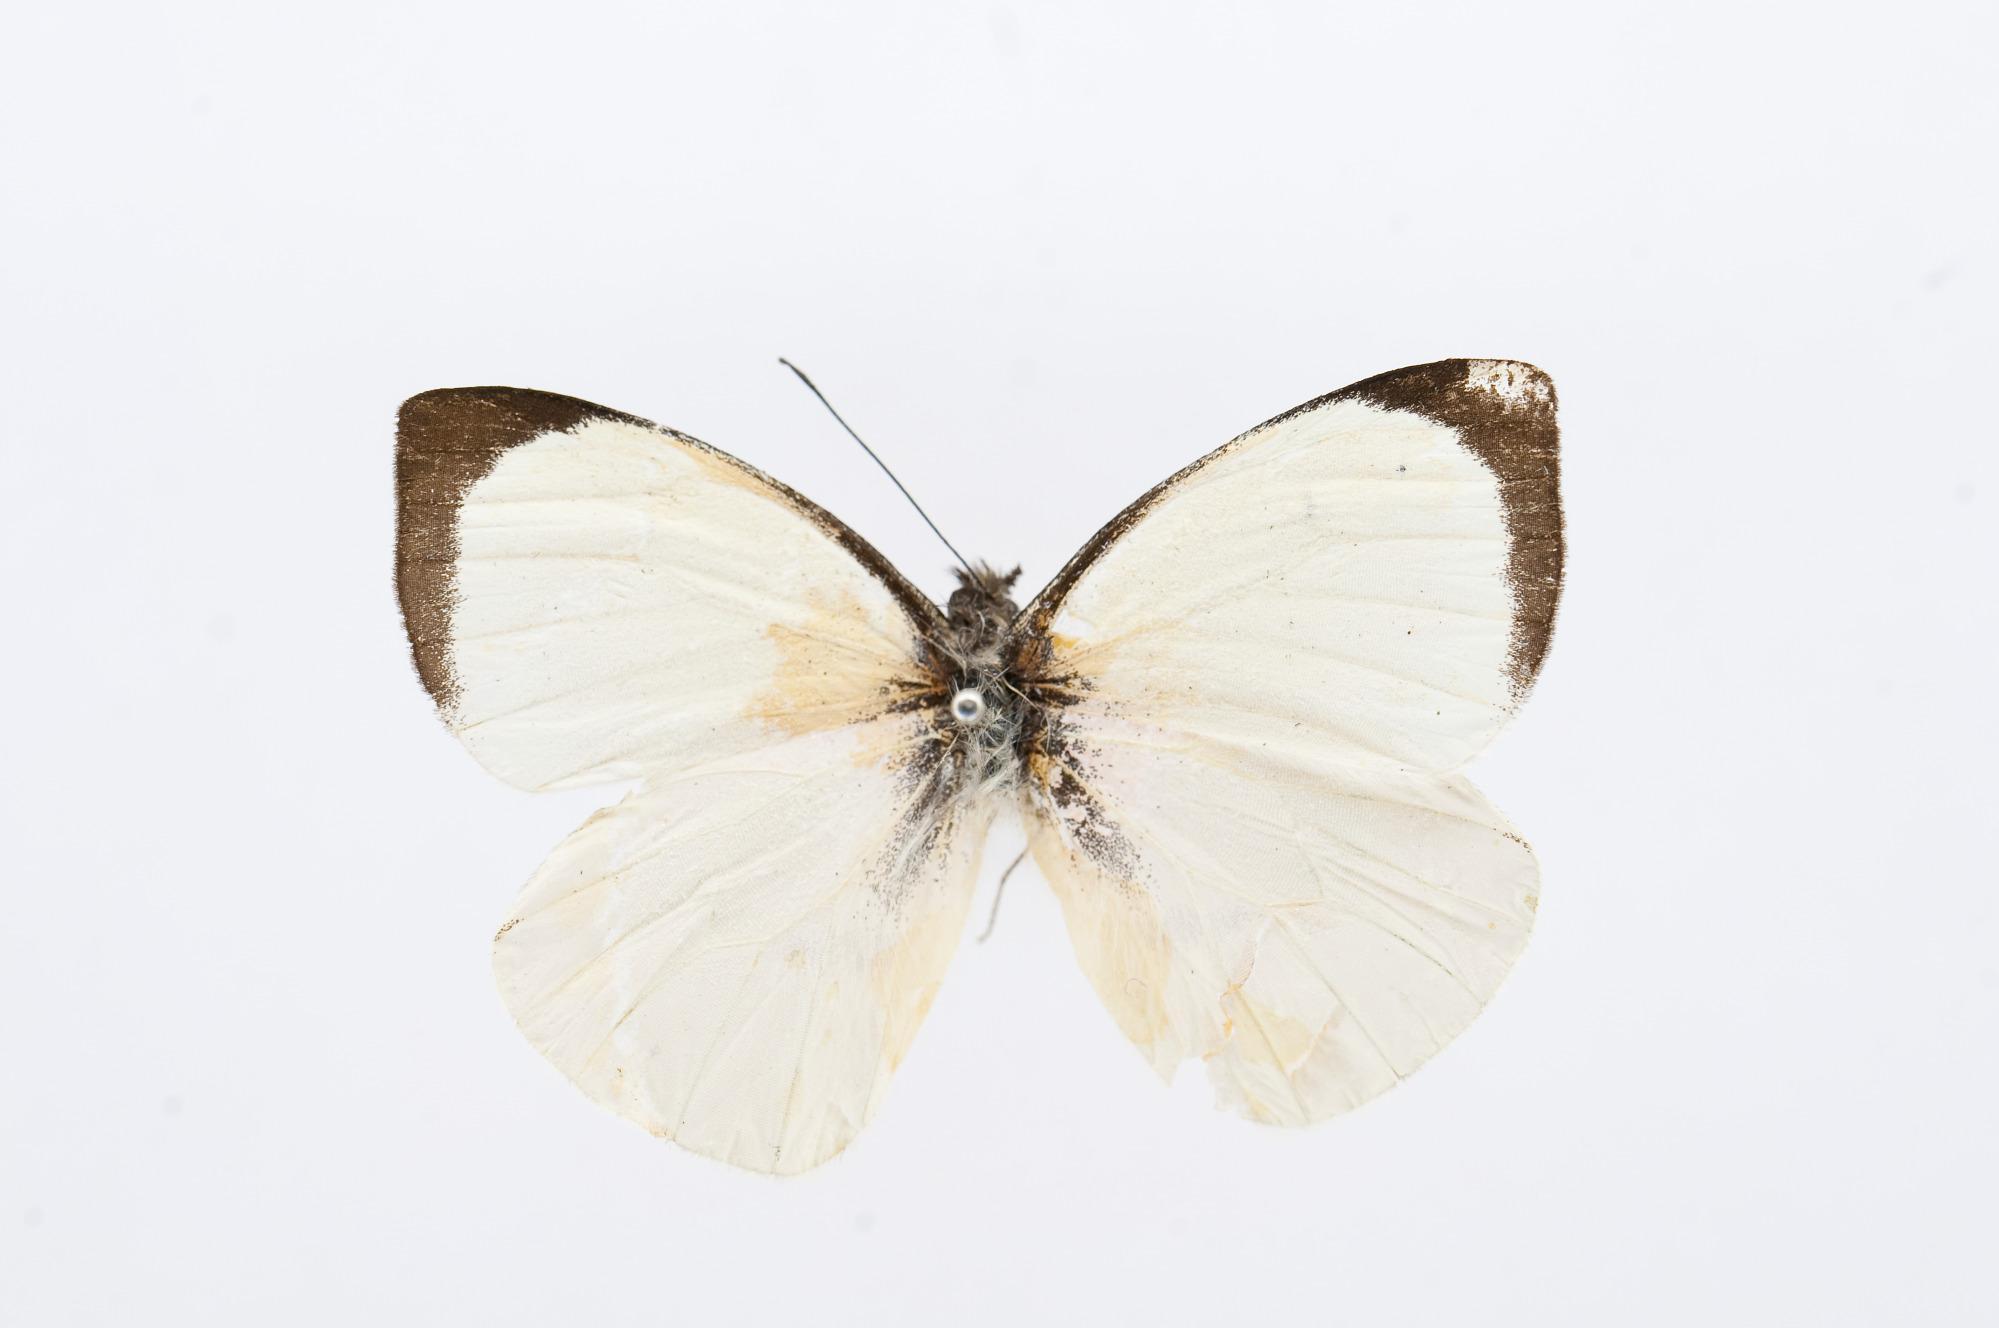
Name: Leuciacria acuta
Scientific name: Leuciacria acuta
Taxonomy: Animalia, Arthropoda, Hexapoda, Insecta, Lepidoptera, Pieridae, Pierinae